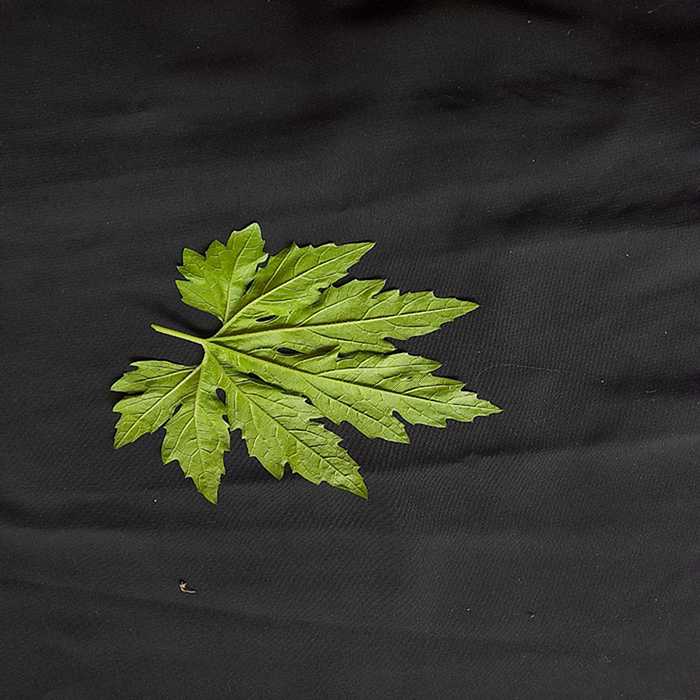
Plant: Bitter Gourd
Label: Fresh leaf